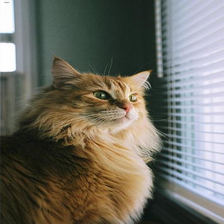
Species: cat
Breed: Maine Coon